History of Hungary

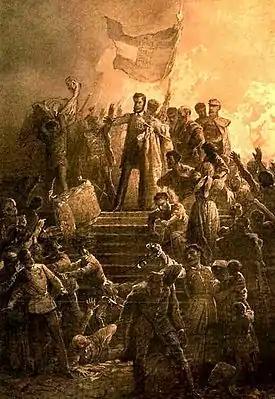
Artist Mihály Zichy's rendition of Sándor Petőfi reciting the Nemzeti dal (national anthem) to a crowd on 15 March 1848.

The northwestern part of the old kingdom of Hungary (present-day Slovakia, western Transdanubia and Burgenland, plus western Croatia and parts of present-day northeastern Hungary) remained under Habsburg rule as the realm of King Ferdinand. Although initially independent, it would later become a part of the Habsburg monarchy under the informal name Royal Hungary. The Habsburg emperors would from then on be crowned also as kings of Hungary. The Turks were unable to conquer the northern and western parts of Hungary.